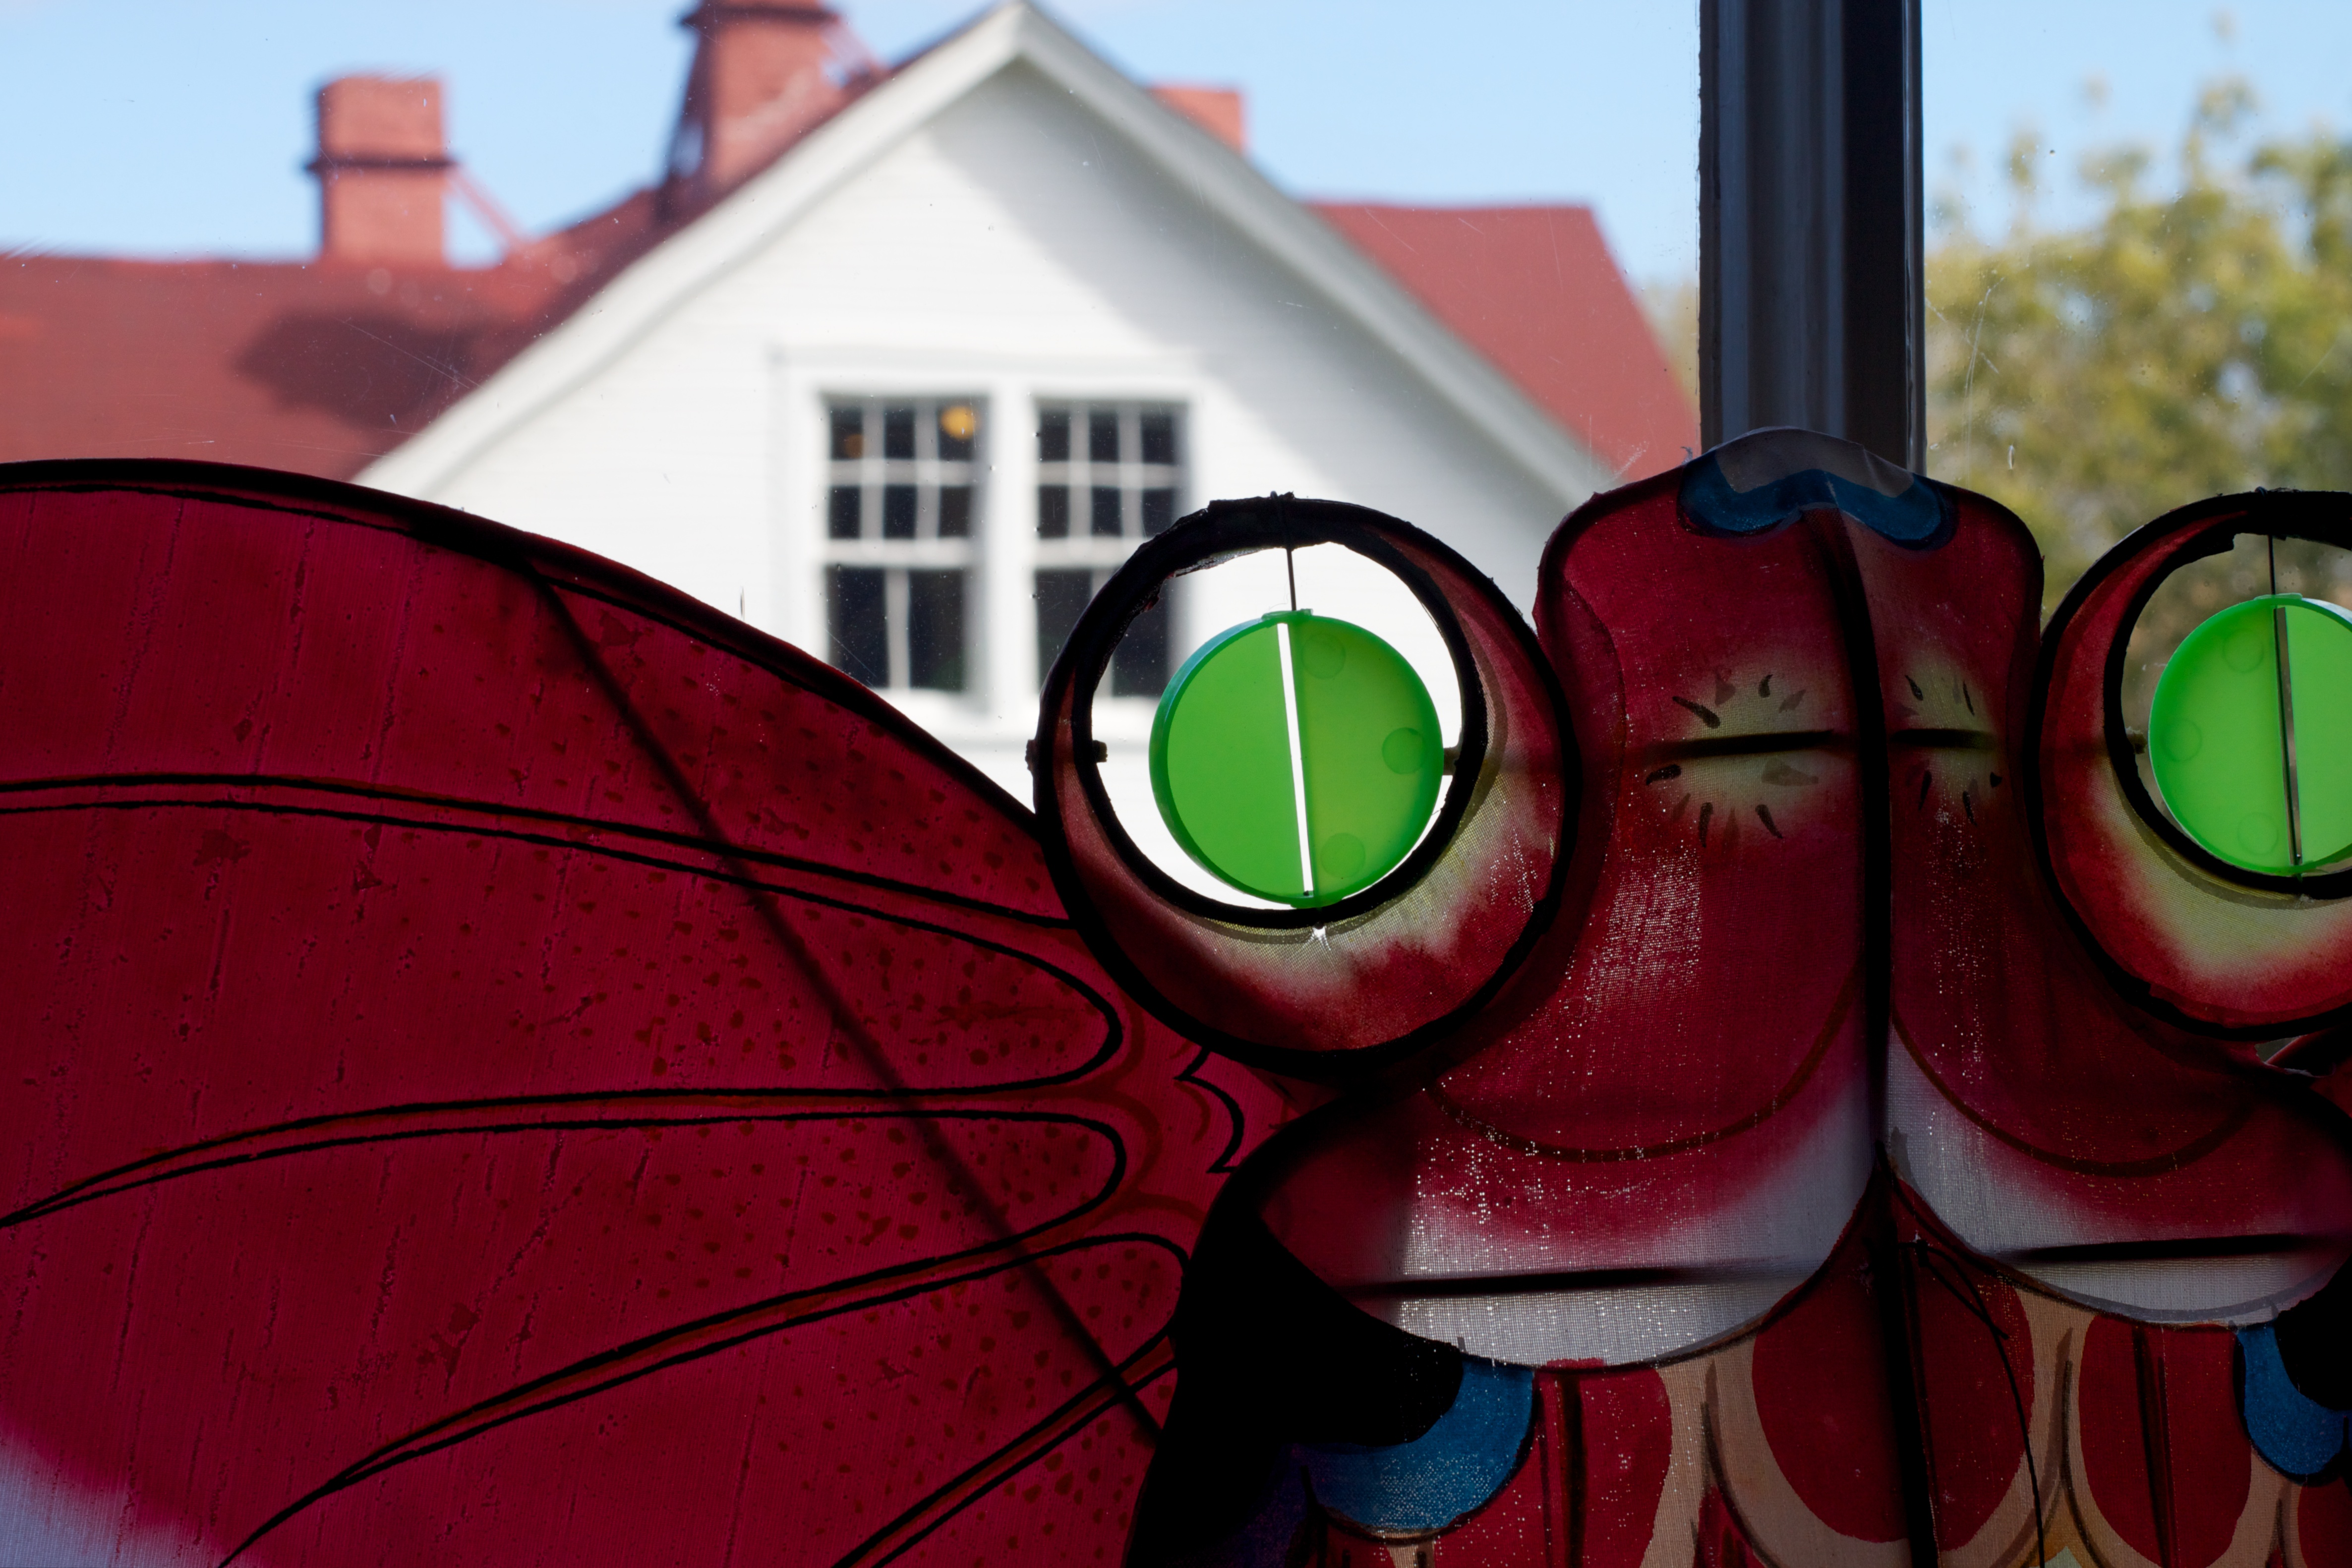
window, red, color, art